Billy Meadows Guard Station

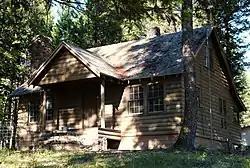
The Billy Meadows Guard Station residence in 2013.

The Billy Meadows Guard Station is a Forest Service Guard Station located in the Wallowa–Whitman National Forest near Joseph, Oregon, USA. In addition to the main residence, the station also includes a garage, warehouse, barn, and oil and gas house. The residence has a rustic design; the exterior walls use shiplap to resemble a log cabin, and the gabled front porch is supported by two logs. The original gable roof was wood shingled to fit the rustic theme but has since been replaced with sheet metal. The Civilian Conservation Corps built the guard station during the Great Depression.